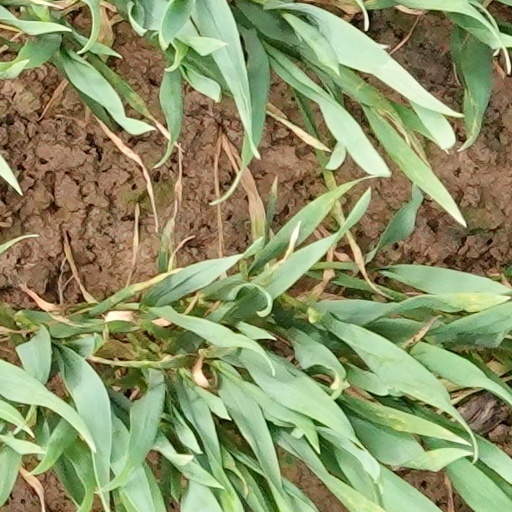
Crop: wheat